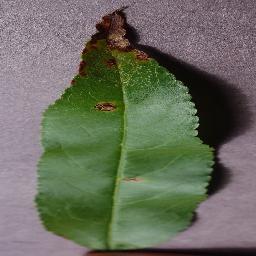
Label: Peach___Bacterial_spot